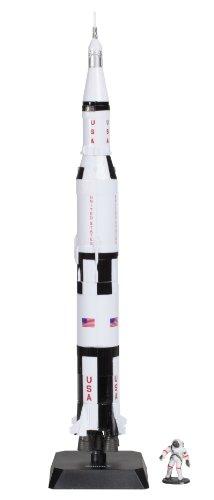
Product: Daron Space Adventure Saturn V Rocket Model Playset
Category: Toys & Games | Play Vehicles | Vehicle Playsets
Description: Great Condition.
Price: $15.90
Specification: ProductDimensions:10x7x2inches|ItemWeight:5ounces|ShippingWeight:6.4ounces(Viewshippingratesandpolicies)|DomesticShipping:ItemcanbeshippedwithinU.S.|InternationalShipping:ThisitemcanbeshippedtoselectcountriesoutsideoftheU.S.LearnMore|ASIN:B00CMQW4X6|Itemmodelnumber:NR20405D|Manufacturerrecommendedage:8-15years